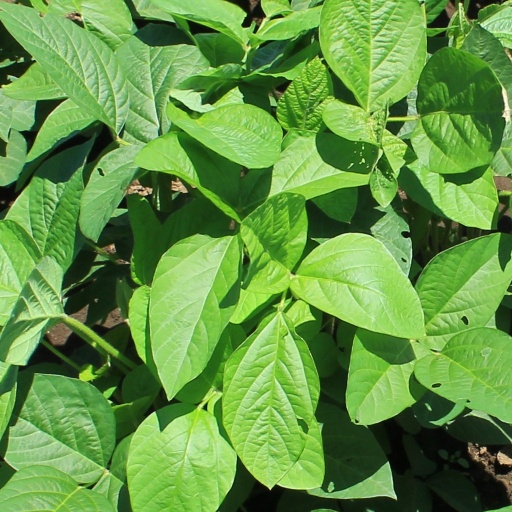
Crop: soybean